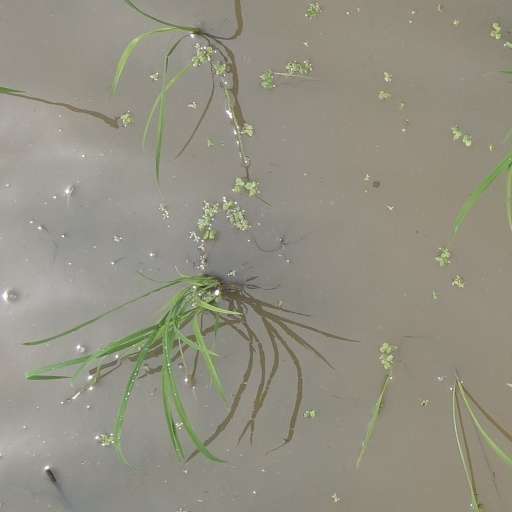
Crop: rice